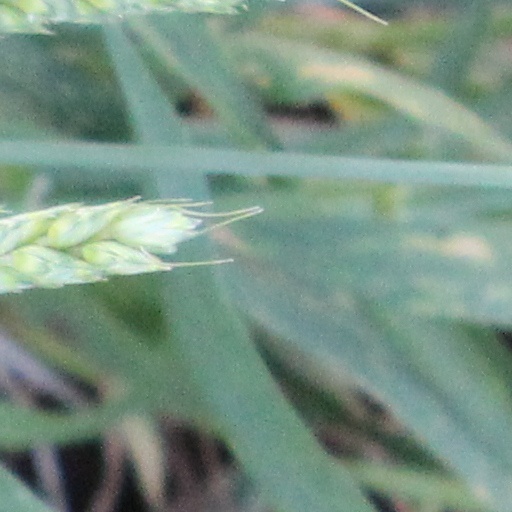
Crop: wheat